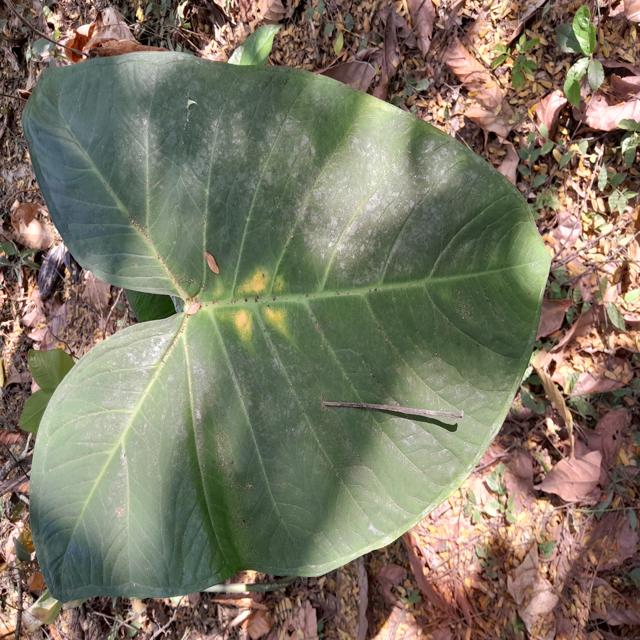
Label: Early_Blight